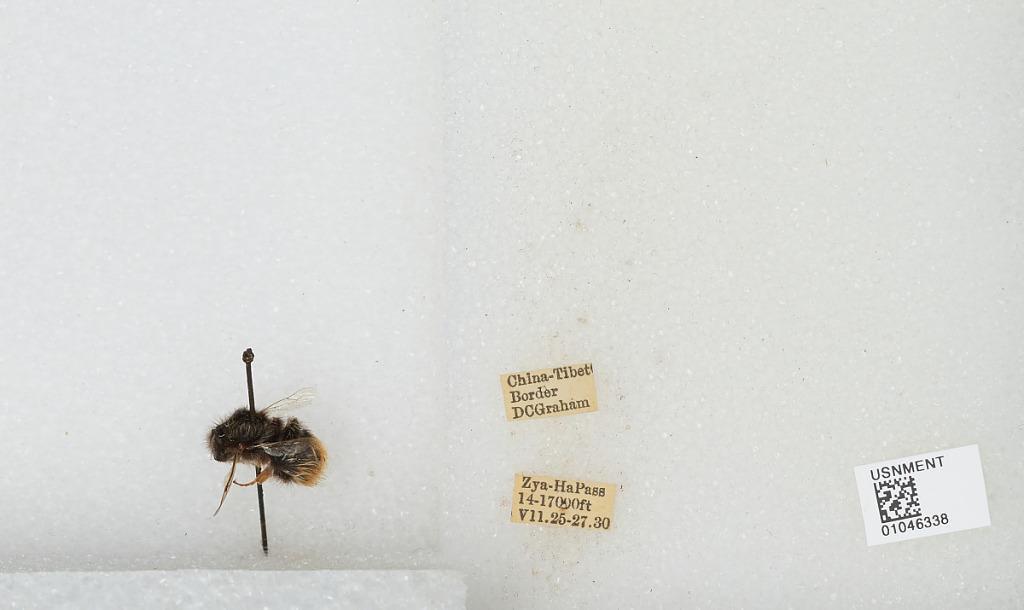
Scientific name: Bombus sp.
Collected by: D. Graham
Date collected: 1930-7-25
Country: China
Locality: China-Tibet border